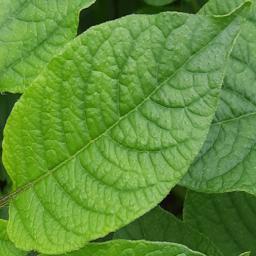
Etiqueta: Sana